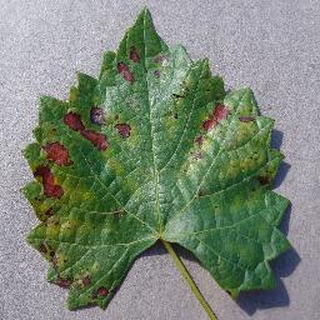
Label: grape_esca_black_measles